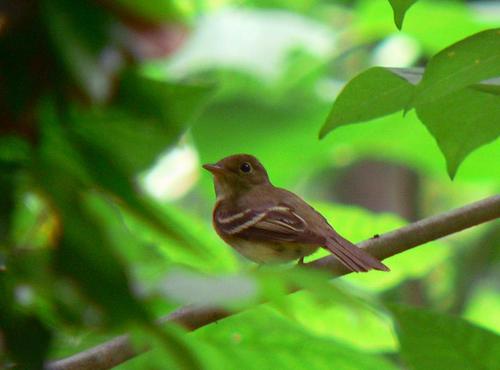
a small brown bird with small eyes and a small beak.
this bird is small, with a small beak and brown
this small bird has a brown beak, brown body, and white areas.
the small bird is a variety of different shades of brown, with a cream colored belly; it's bill is short and pointed.
this is grey bird with a white belly and a brown head.
a small light brown bird, with 2 yellow wing bars, and a short pointed bill.
this small bird is light brown with small lines on his wings.
a small, round-bellied brown bird with a short brown bill, brown tail, and white horizontal markings on the side.
this bird is brown with white and has a very short beak.
this bird has two white wingbars on it's wings.
Species: Acadian Flycatcher